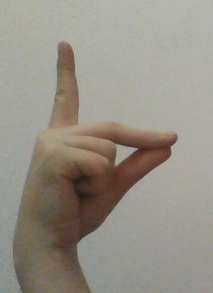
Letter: ta